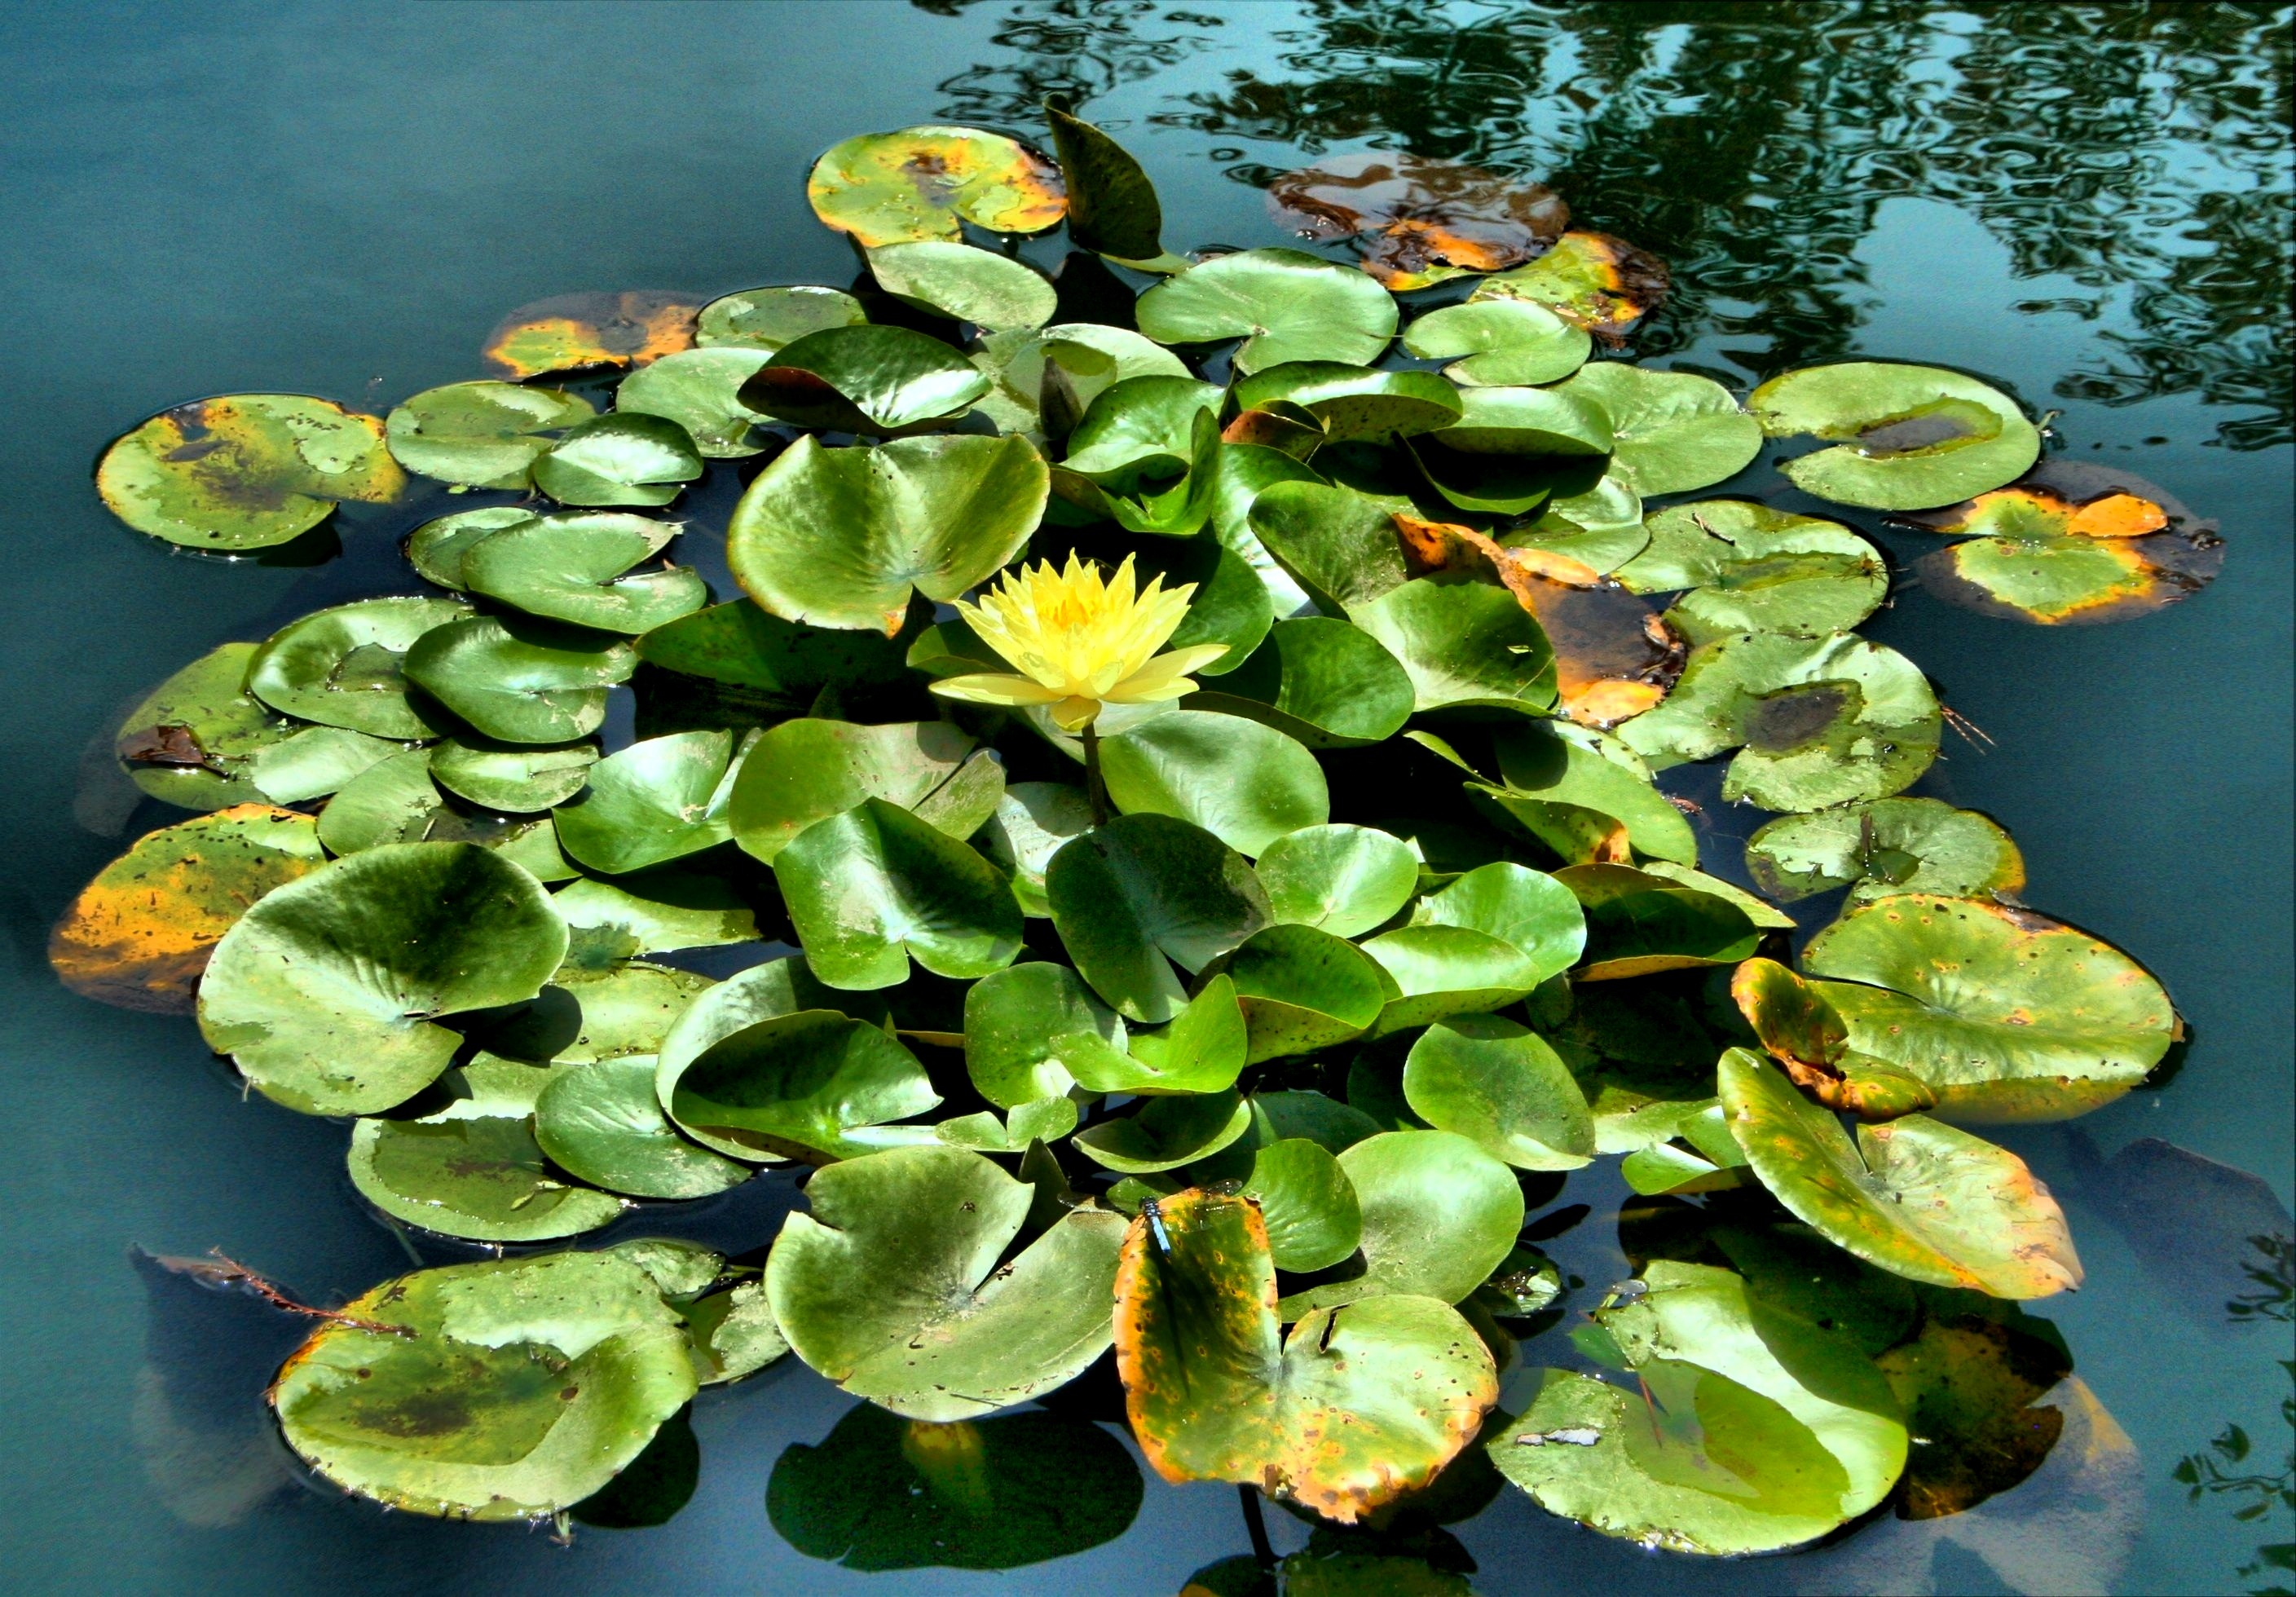
nature, plant, leaf, flower, pond, asian, wild, environment, foliage, green, produce, tropical, grow, botany, blooming, aquatic, floating, yellow, aquatic plant, flora, botanical, plants, surface, water lily, leaves, japanese, nymphaeaceae, symbolism, lilies, india, exotic, species, herbs, pad, flowering plant, pond plant, state flower, yellow lily, clade, annual plant, land plant